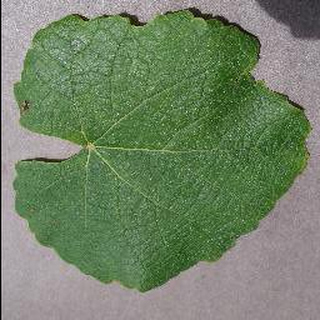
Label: healthy_grape